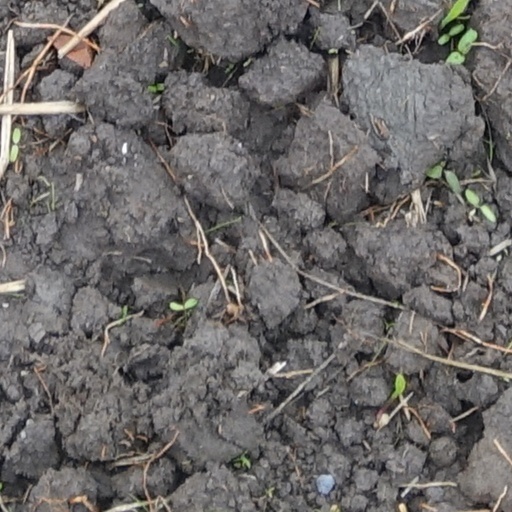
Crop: wheat